Andrew DeVries

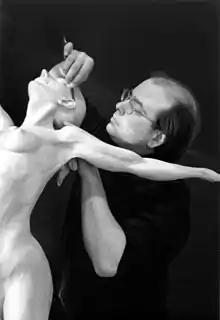
Andrew DeVries working on the clay for his sculpture "Sparrow"

Andrew W. DeVries (born 1957 in Rochester, New York) is an American artist and sculptor living and working in the Berkshires of western Massachusetts. His works, primarily in lost wax cast bronze produced at his own foundry, explore the human body portrayed through dance, though he has a substantial body of work centered in the purely symbolic form as well.